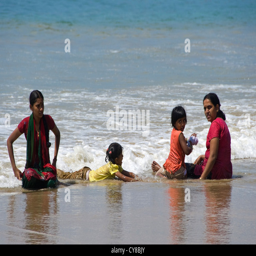
horizontal view of a family enjoying sitting in the surf fully clothed on beach